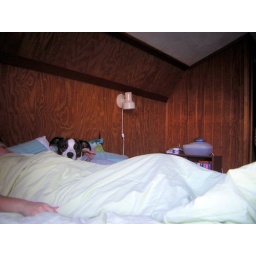
I caught B's cold. I am so whiny. Lying in bed with a dog wearing a sweater is a great cold remedy.